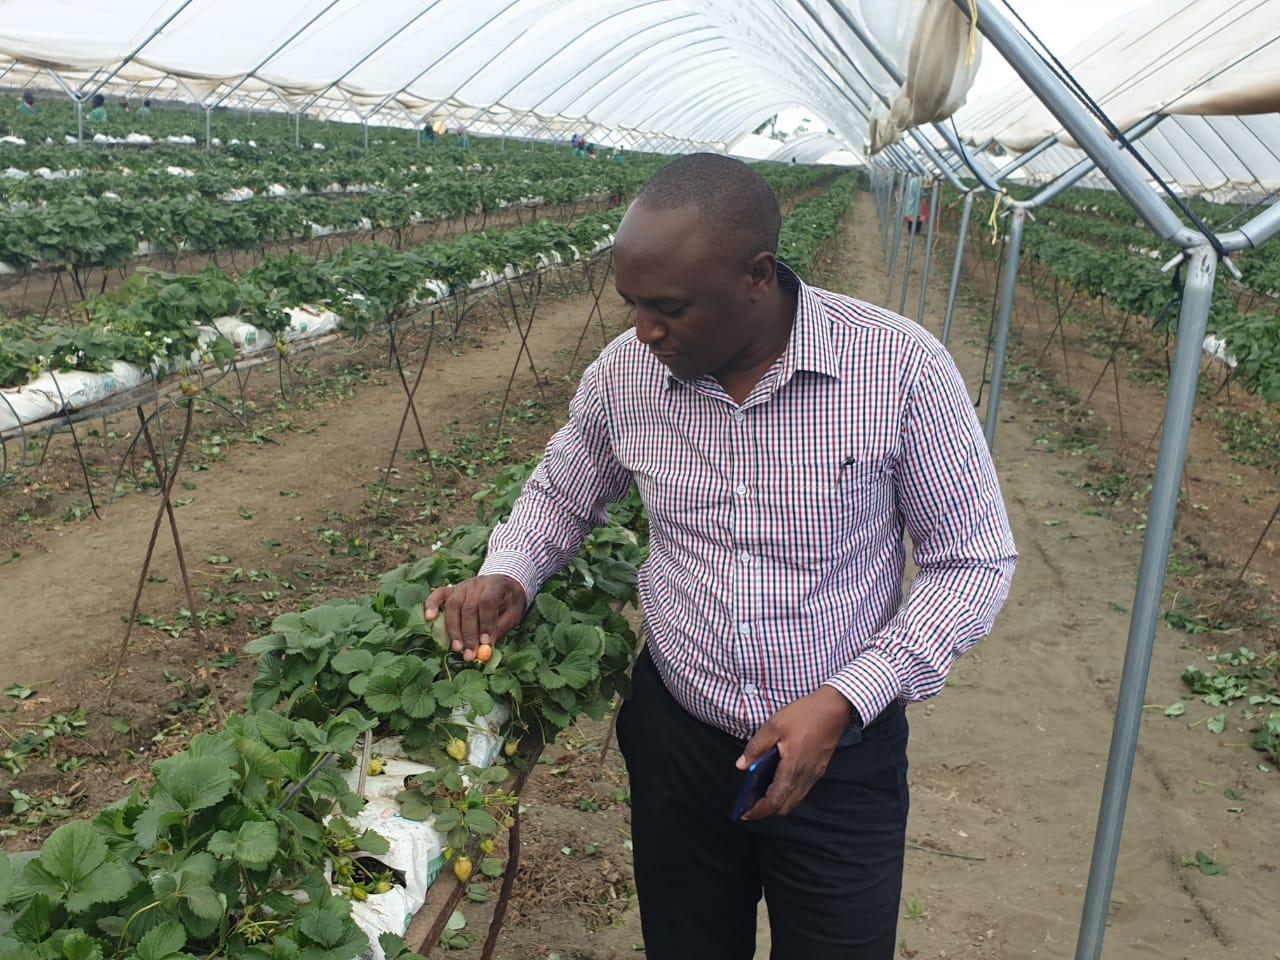
Mwanamume shambani, akichunguza mmea chini ya chavu, inaonekana anakagua au anavuna matunda, akionyesha shughuli za kilimo. Mazingira yanawakilisha kilimo cha kisasa au uzalishaji wa mazao chini ya uangalizi maalum.